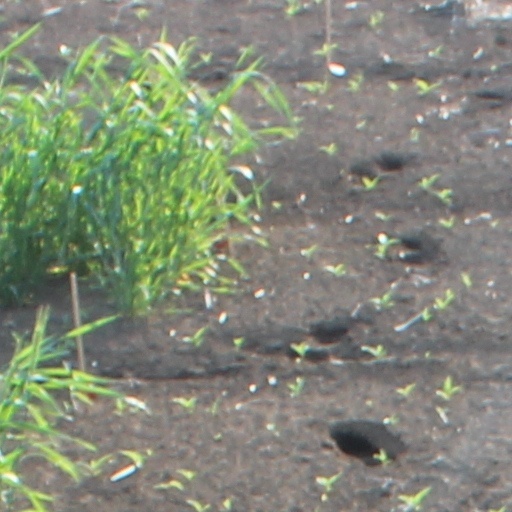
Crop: wheat